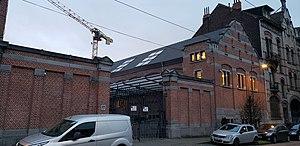
Ancien depot de brasserie et laiterie de Haecht
Cette page reprend une partie des bâtiments remarquables se trouvant sur le trajet de la ligne 55 du tramway de Bruxelles.